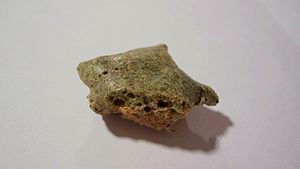
Trinitit
Trinitit
Trinitit, også kendt som Atomit, er en betegnelse for det glasagtige mineral, der opstår efter en detonation af et kernevåben nær jordoverfladen. Trinitit opstår når varmen fra en prøvesprængning af et kernevåben smelter sten og mineraler til en glasagtig substans. Glasset består hovedsageligt af jordskorpens mest almindeligt forekommende mineraler som Siliciumdioxid og Feldspat. Trinitit er som regel grønligt, men kan forekomme i andre farver, og er middel radioaktivt. Trinitite har fået sit navn efter trinitytesten, verdens første prøvesprængning, efter hvilken det første gang blev observeret.